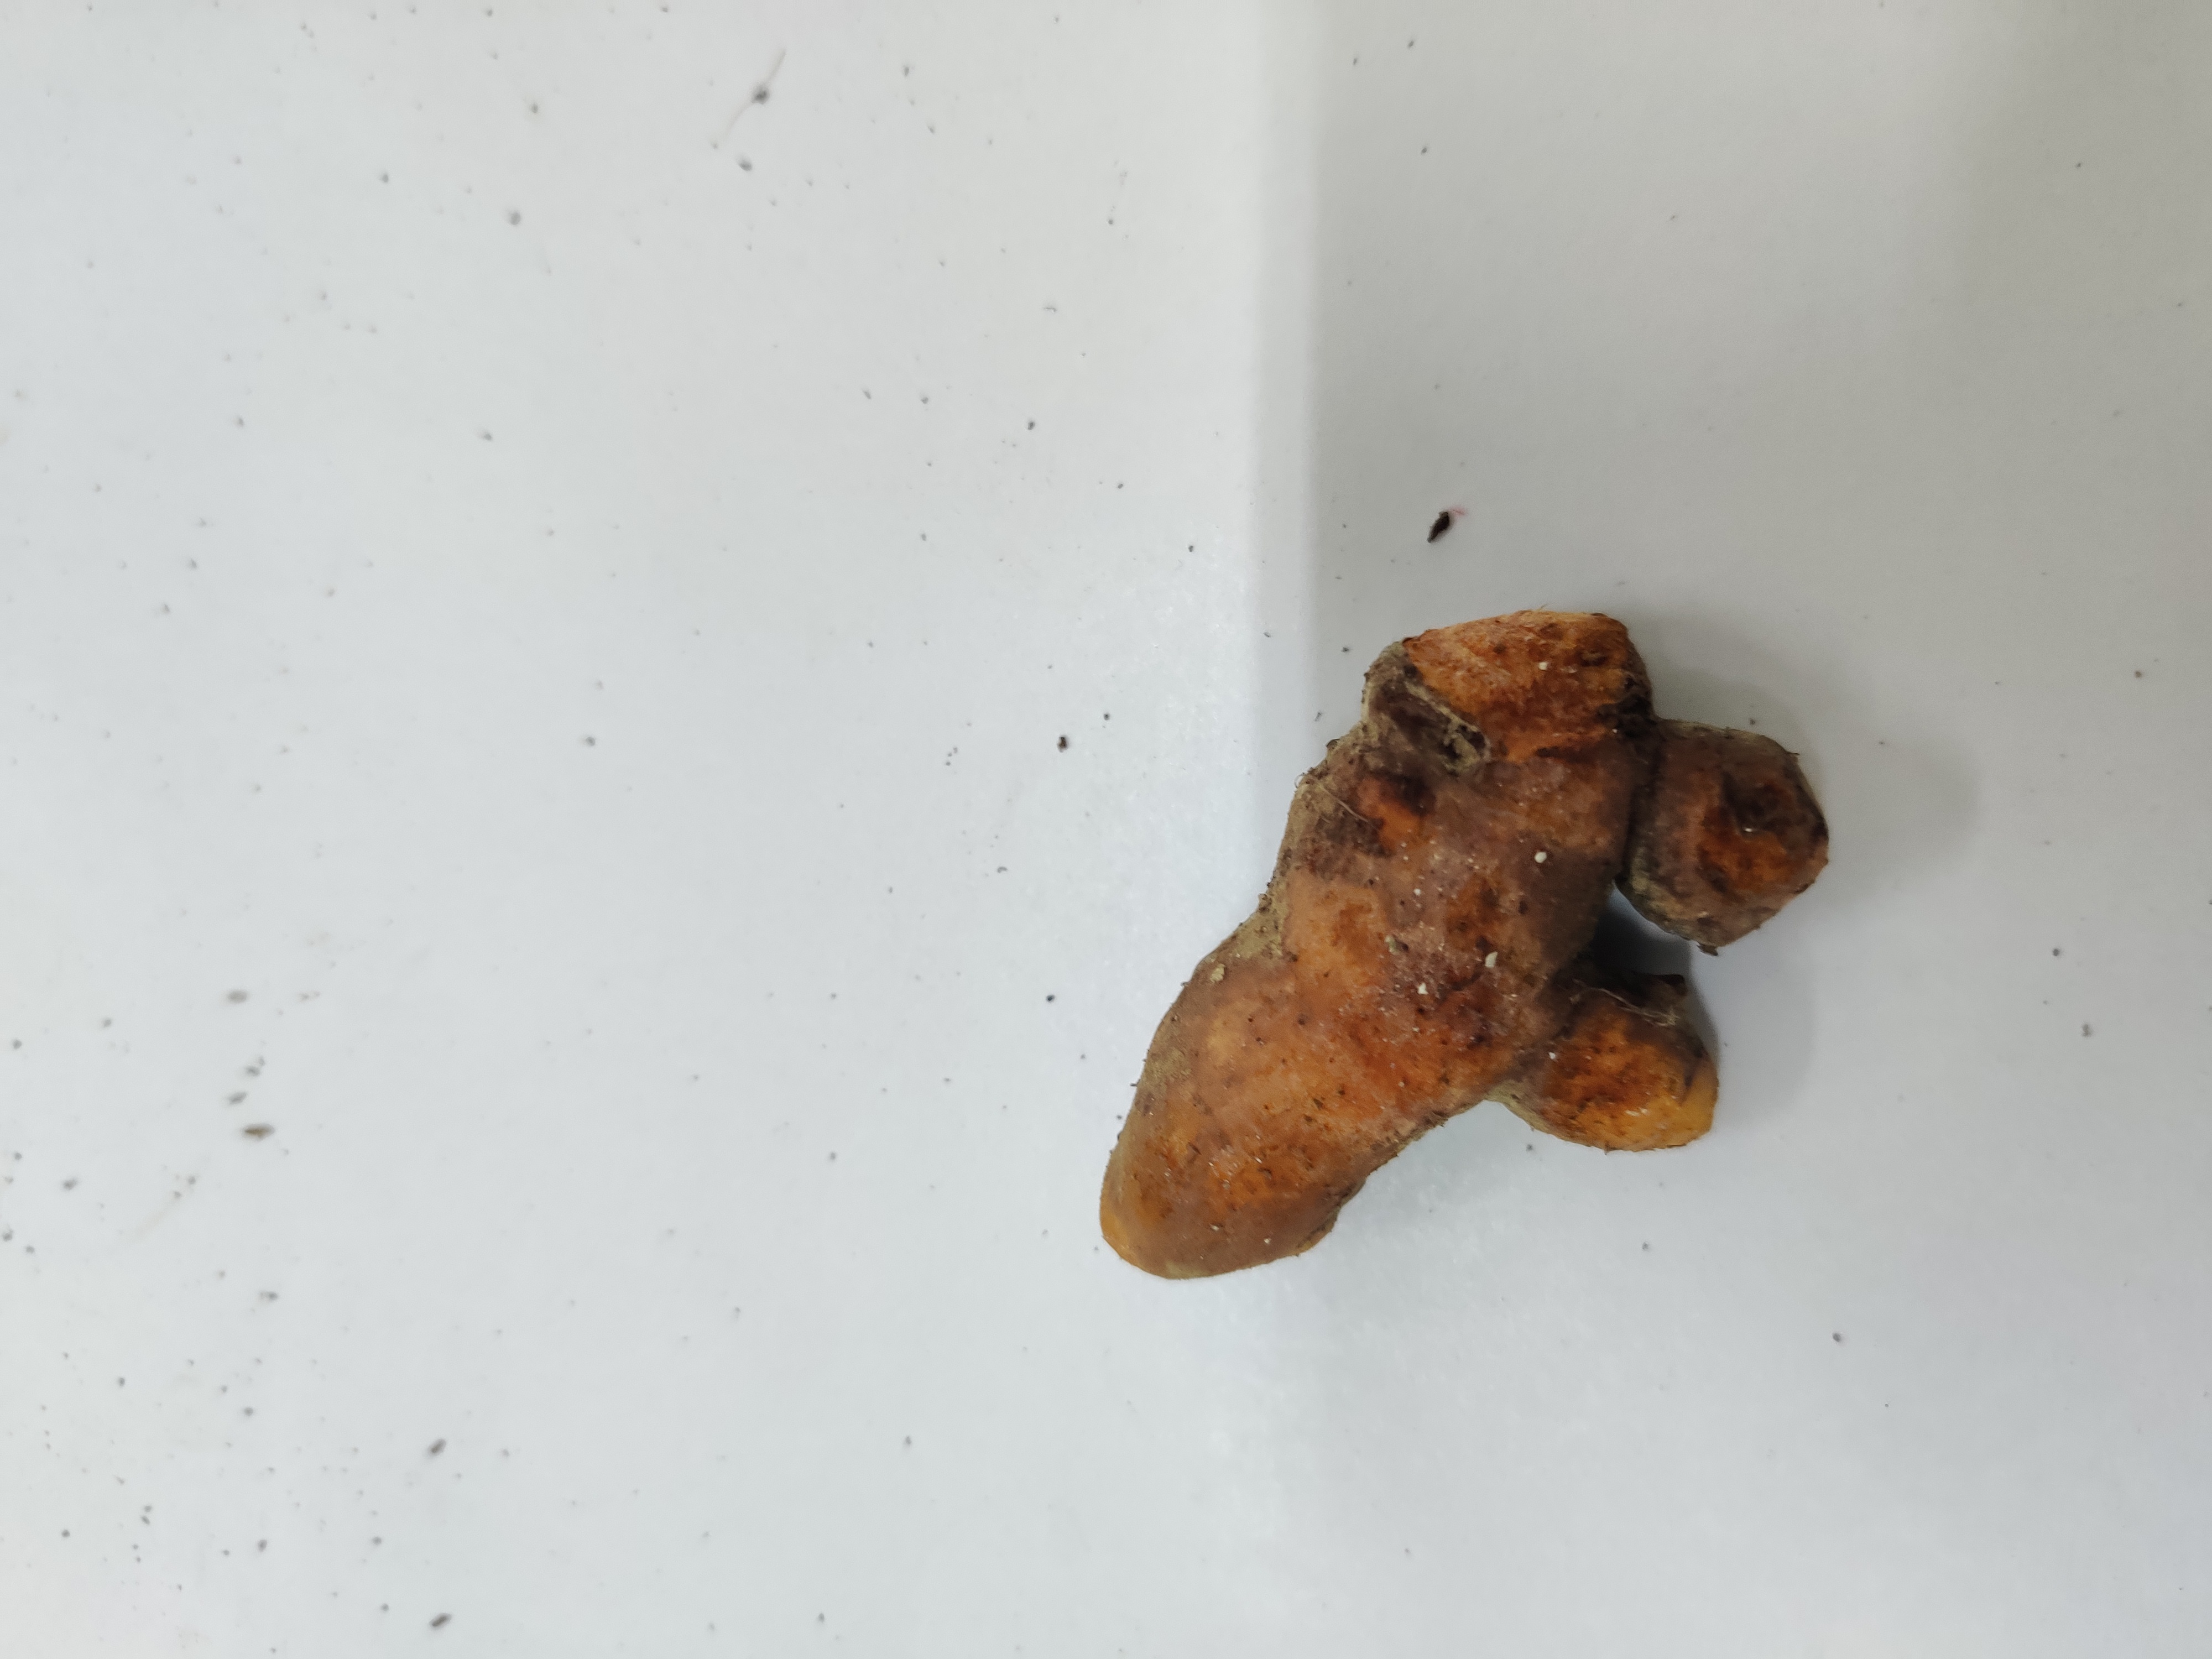
Crop: Turmeric
Condition: Fresh